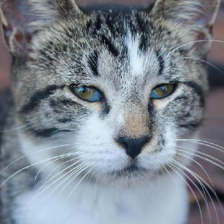
Label: animals